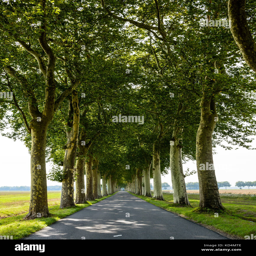
small narrow and straight tree lined road in the french countryside